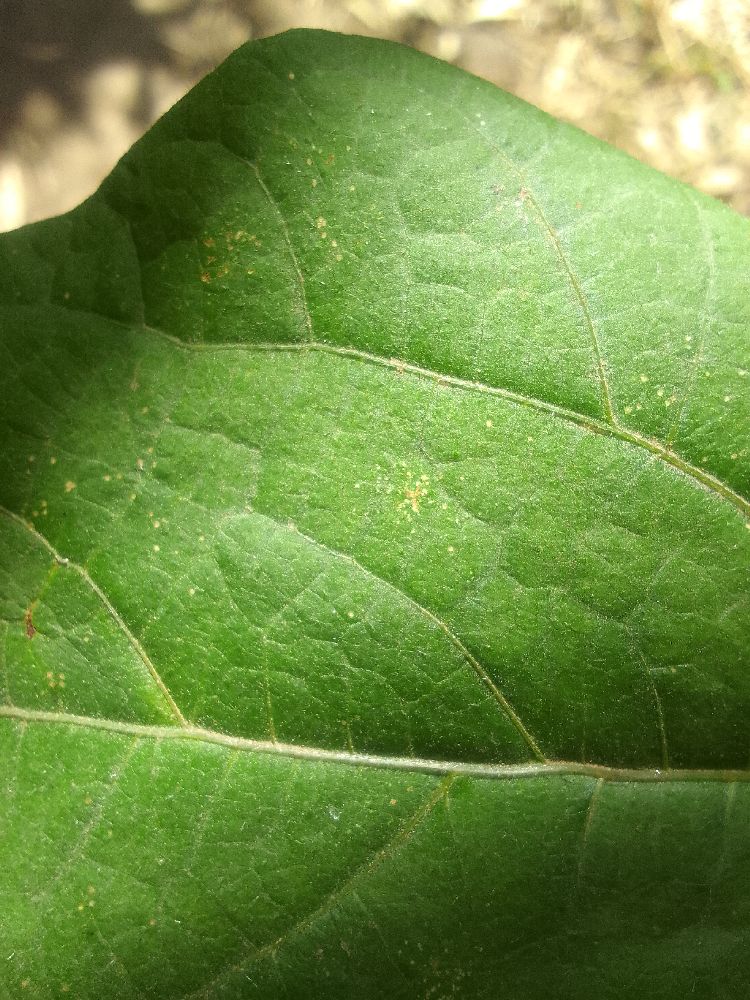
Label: healthy